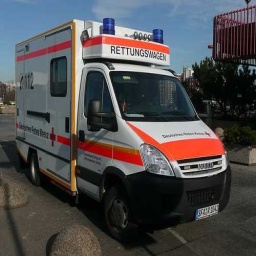
Label: ambulance